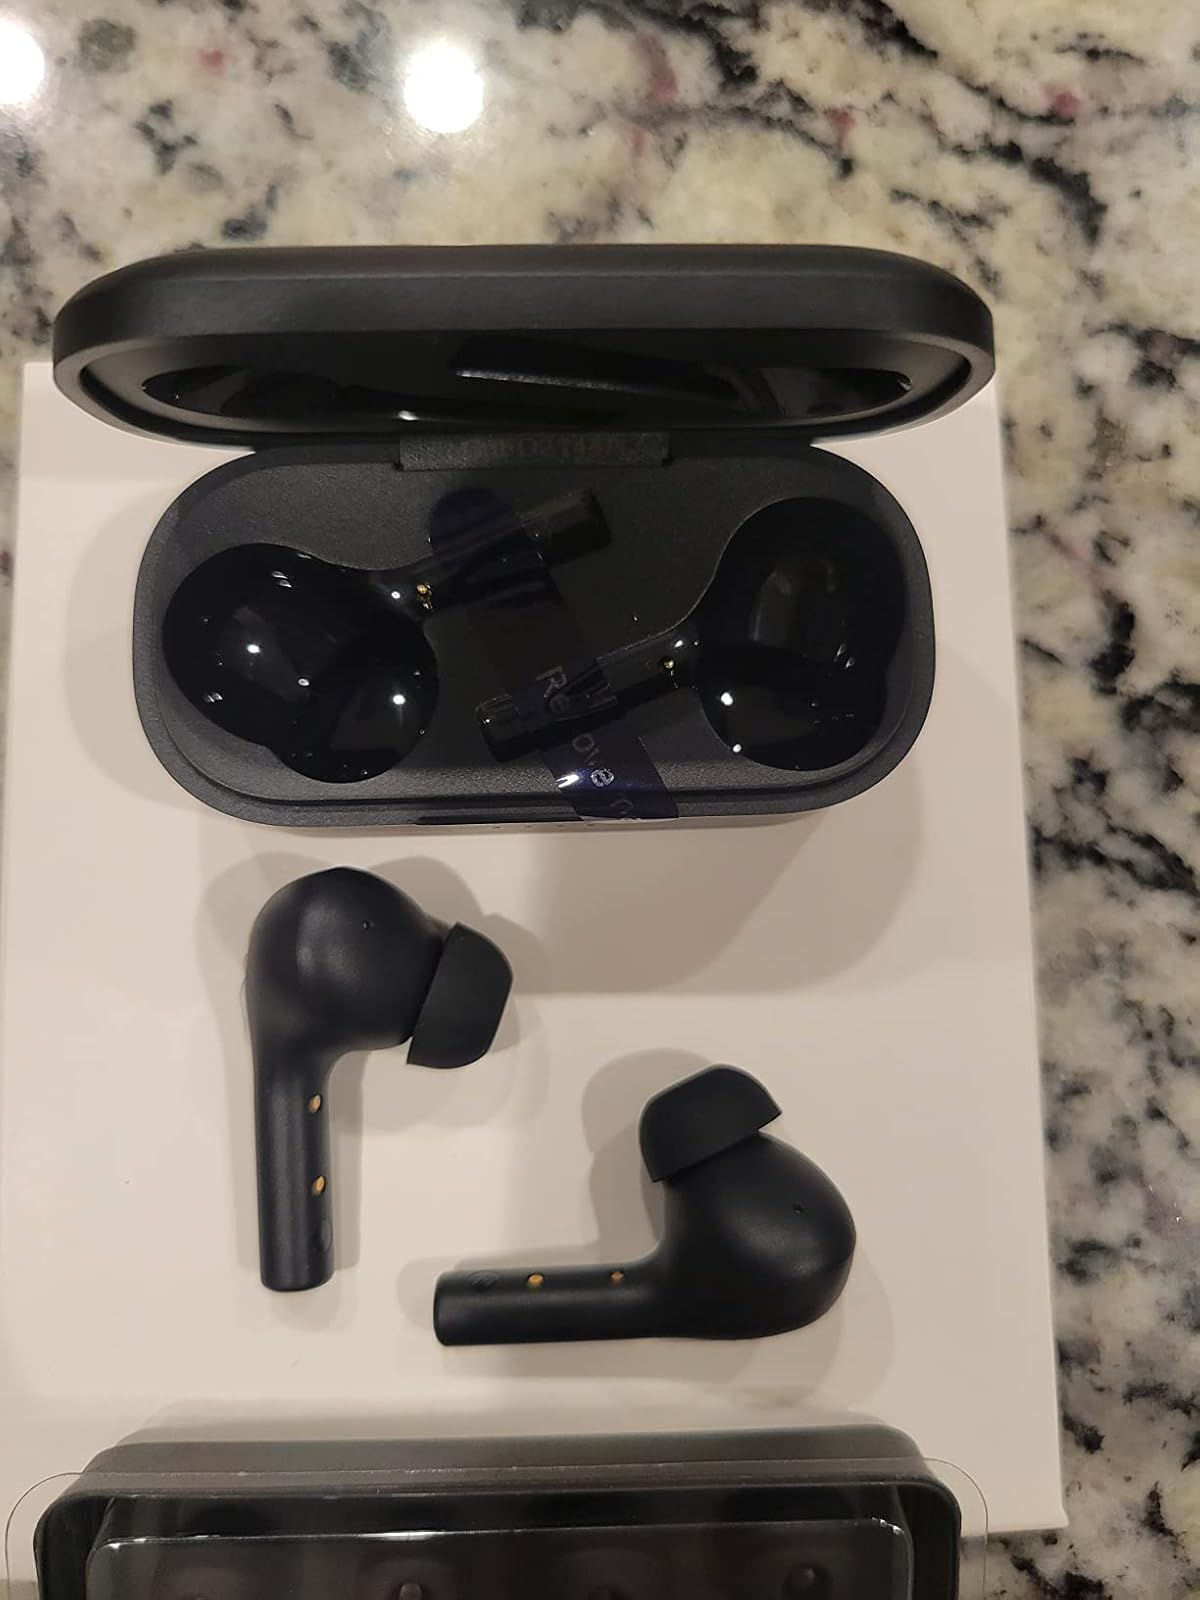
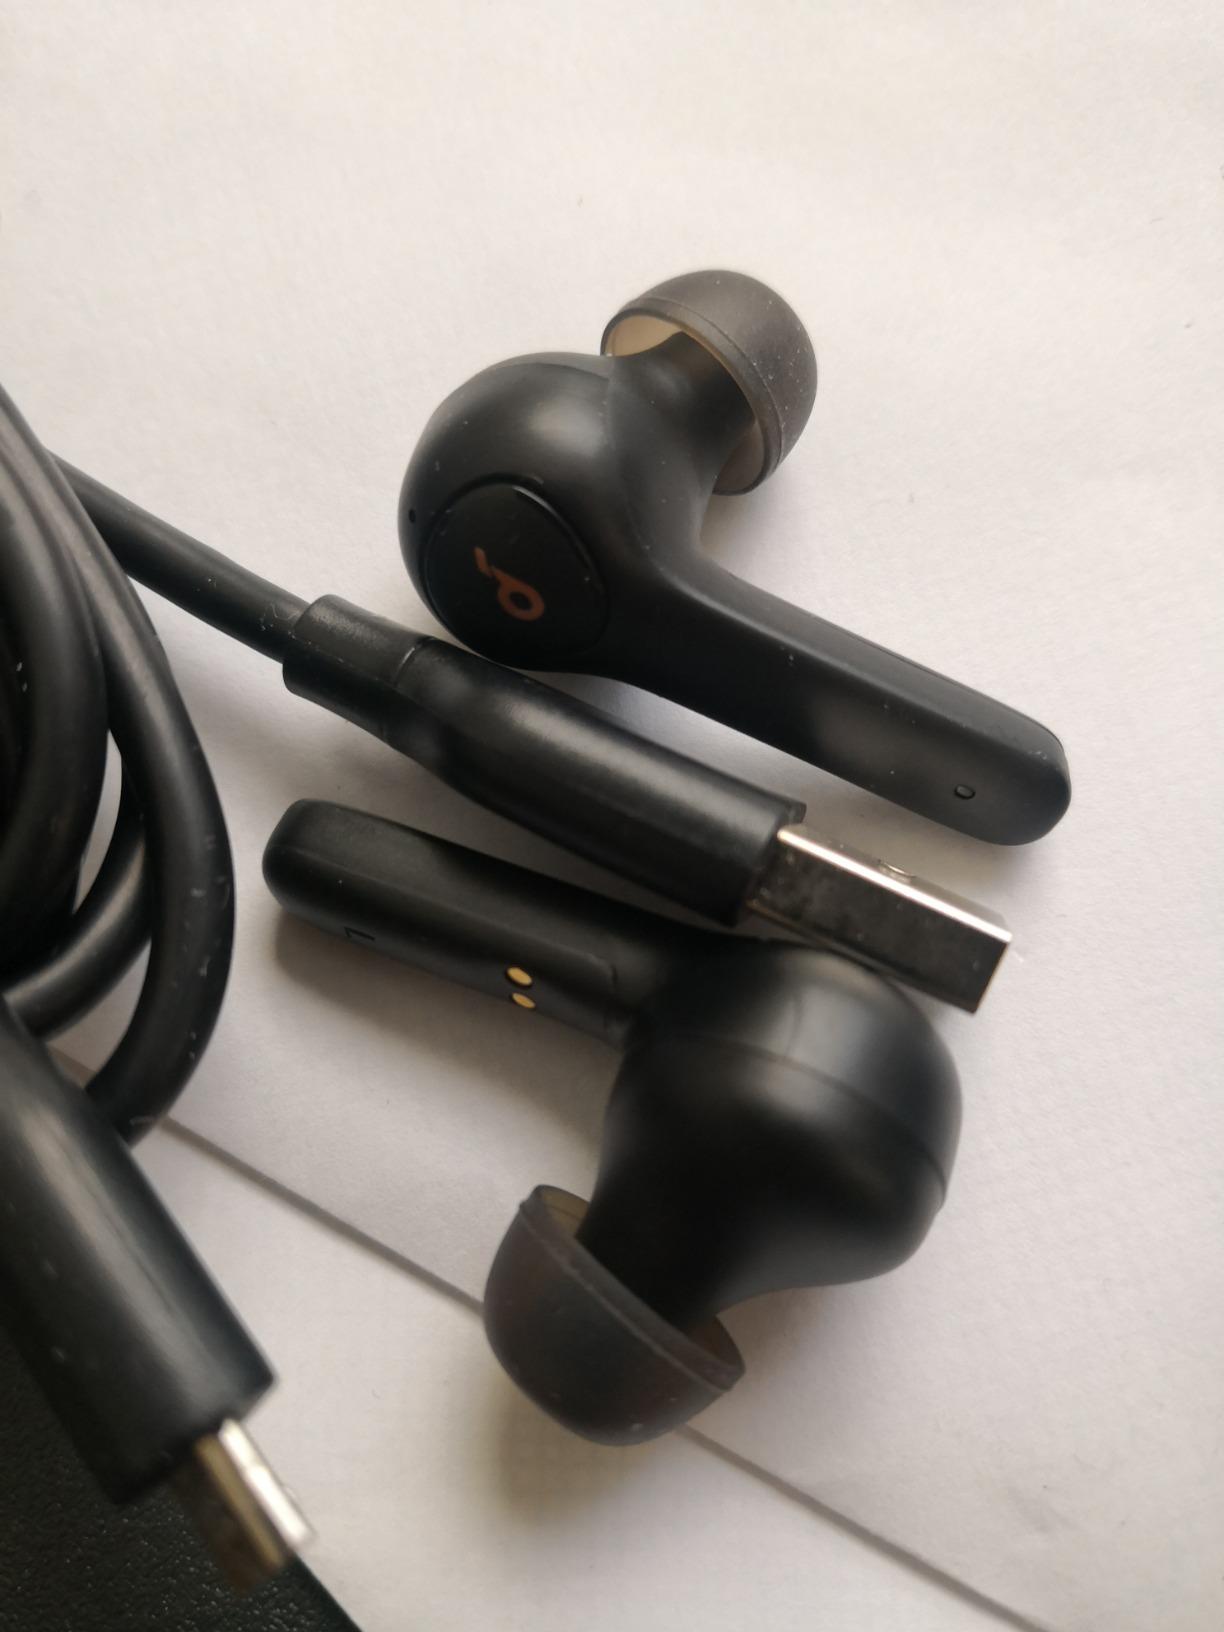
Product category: earbuds
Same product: no